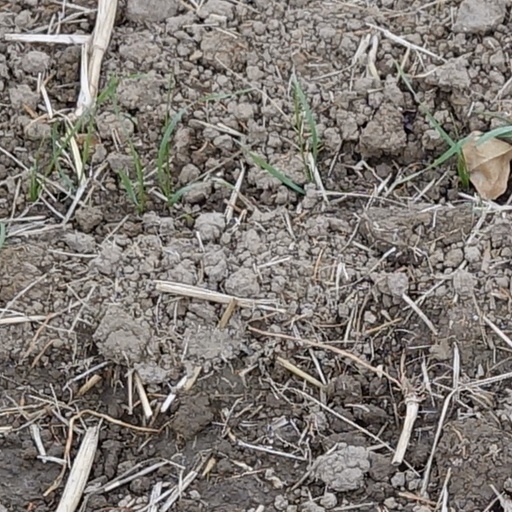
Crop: wheat